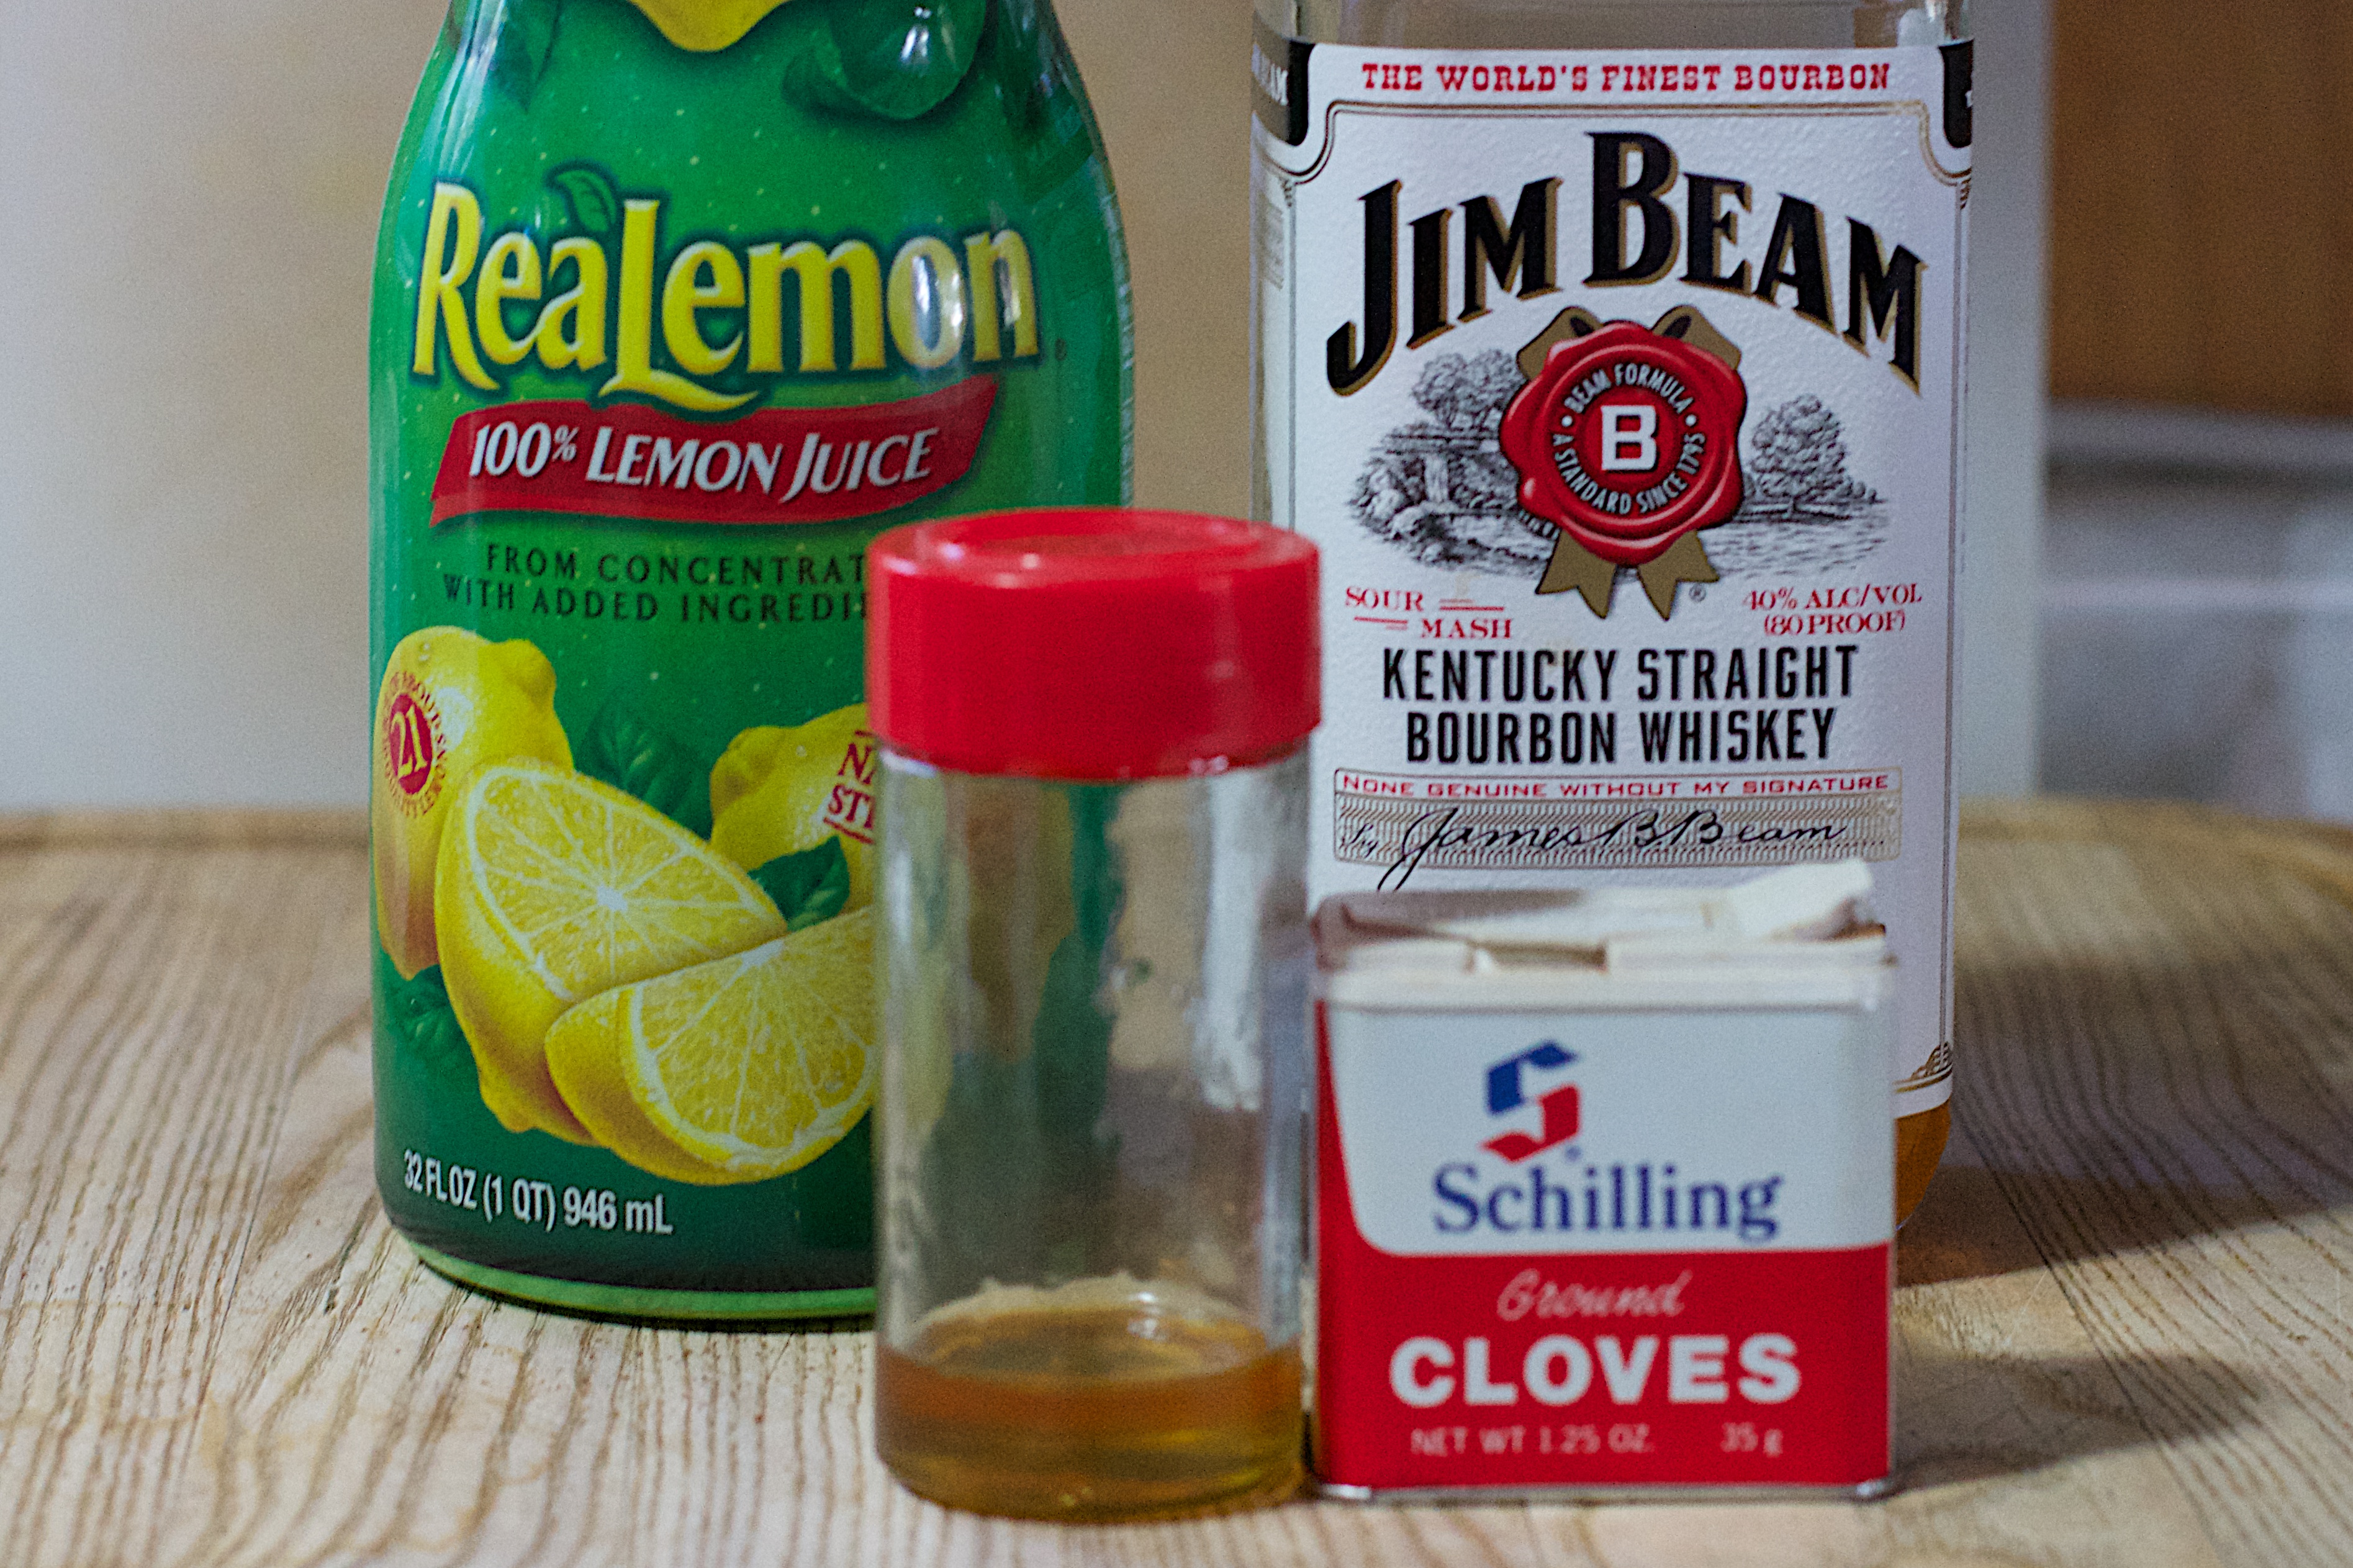
food, produce, drink, juice, cool image